SS Van Waerwijck

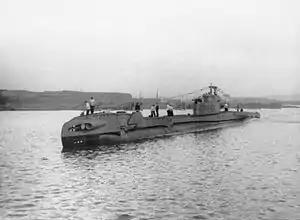

At 09:58 hrs on 26 June the Royal Navy submarine sighted the convoy. The position is variously described as being off Tanjungbalai, or or southeast of Medan. At 11:12 hrs "Harugiku Maru" was at position when "Truculent" fired a spread of four torpedoes from a range of . Two of them hit "Harugiku Maru"s port side. The ship listed to port and broke in two. Her crew managed to launch at least one of her lifeboats. The after part of the ship soon sank. The fore part drifted onto a sand bank, but with its holds flooded.